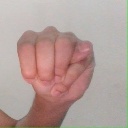
अक्षर: म